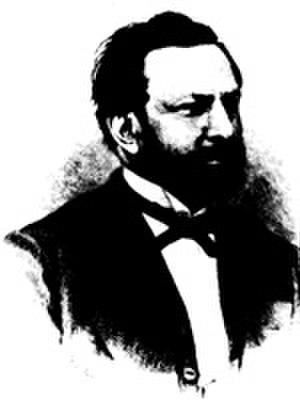
Félicien Chapuis est un médecin et un entomologiste amateur belge, né le 29 avril 1824 à Verviers et mort le 30 septembre 1879 à Heusy près de Verviers.